Alexandru Muravschi

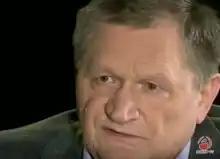
Muravschi in 2015

Alexandru Muravschi (born 30 September 1950) is a Moldovan economist and politician. He served as Deputy Prime Minister and Minister of Economy of Moldova in the Sturza Cabinet.